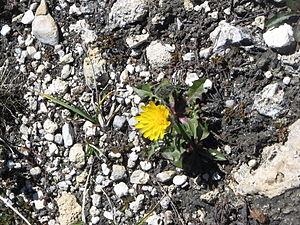
Pissenlit de Schröter